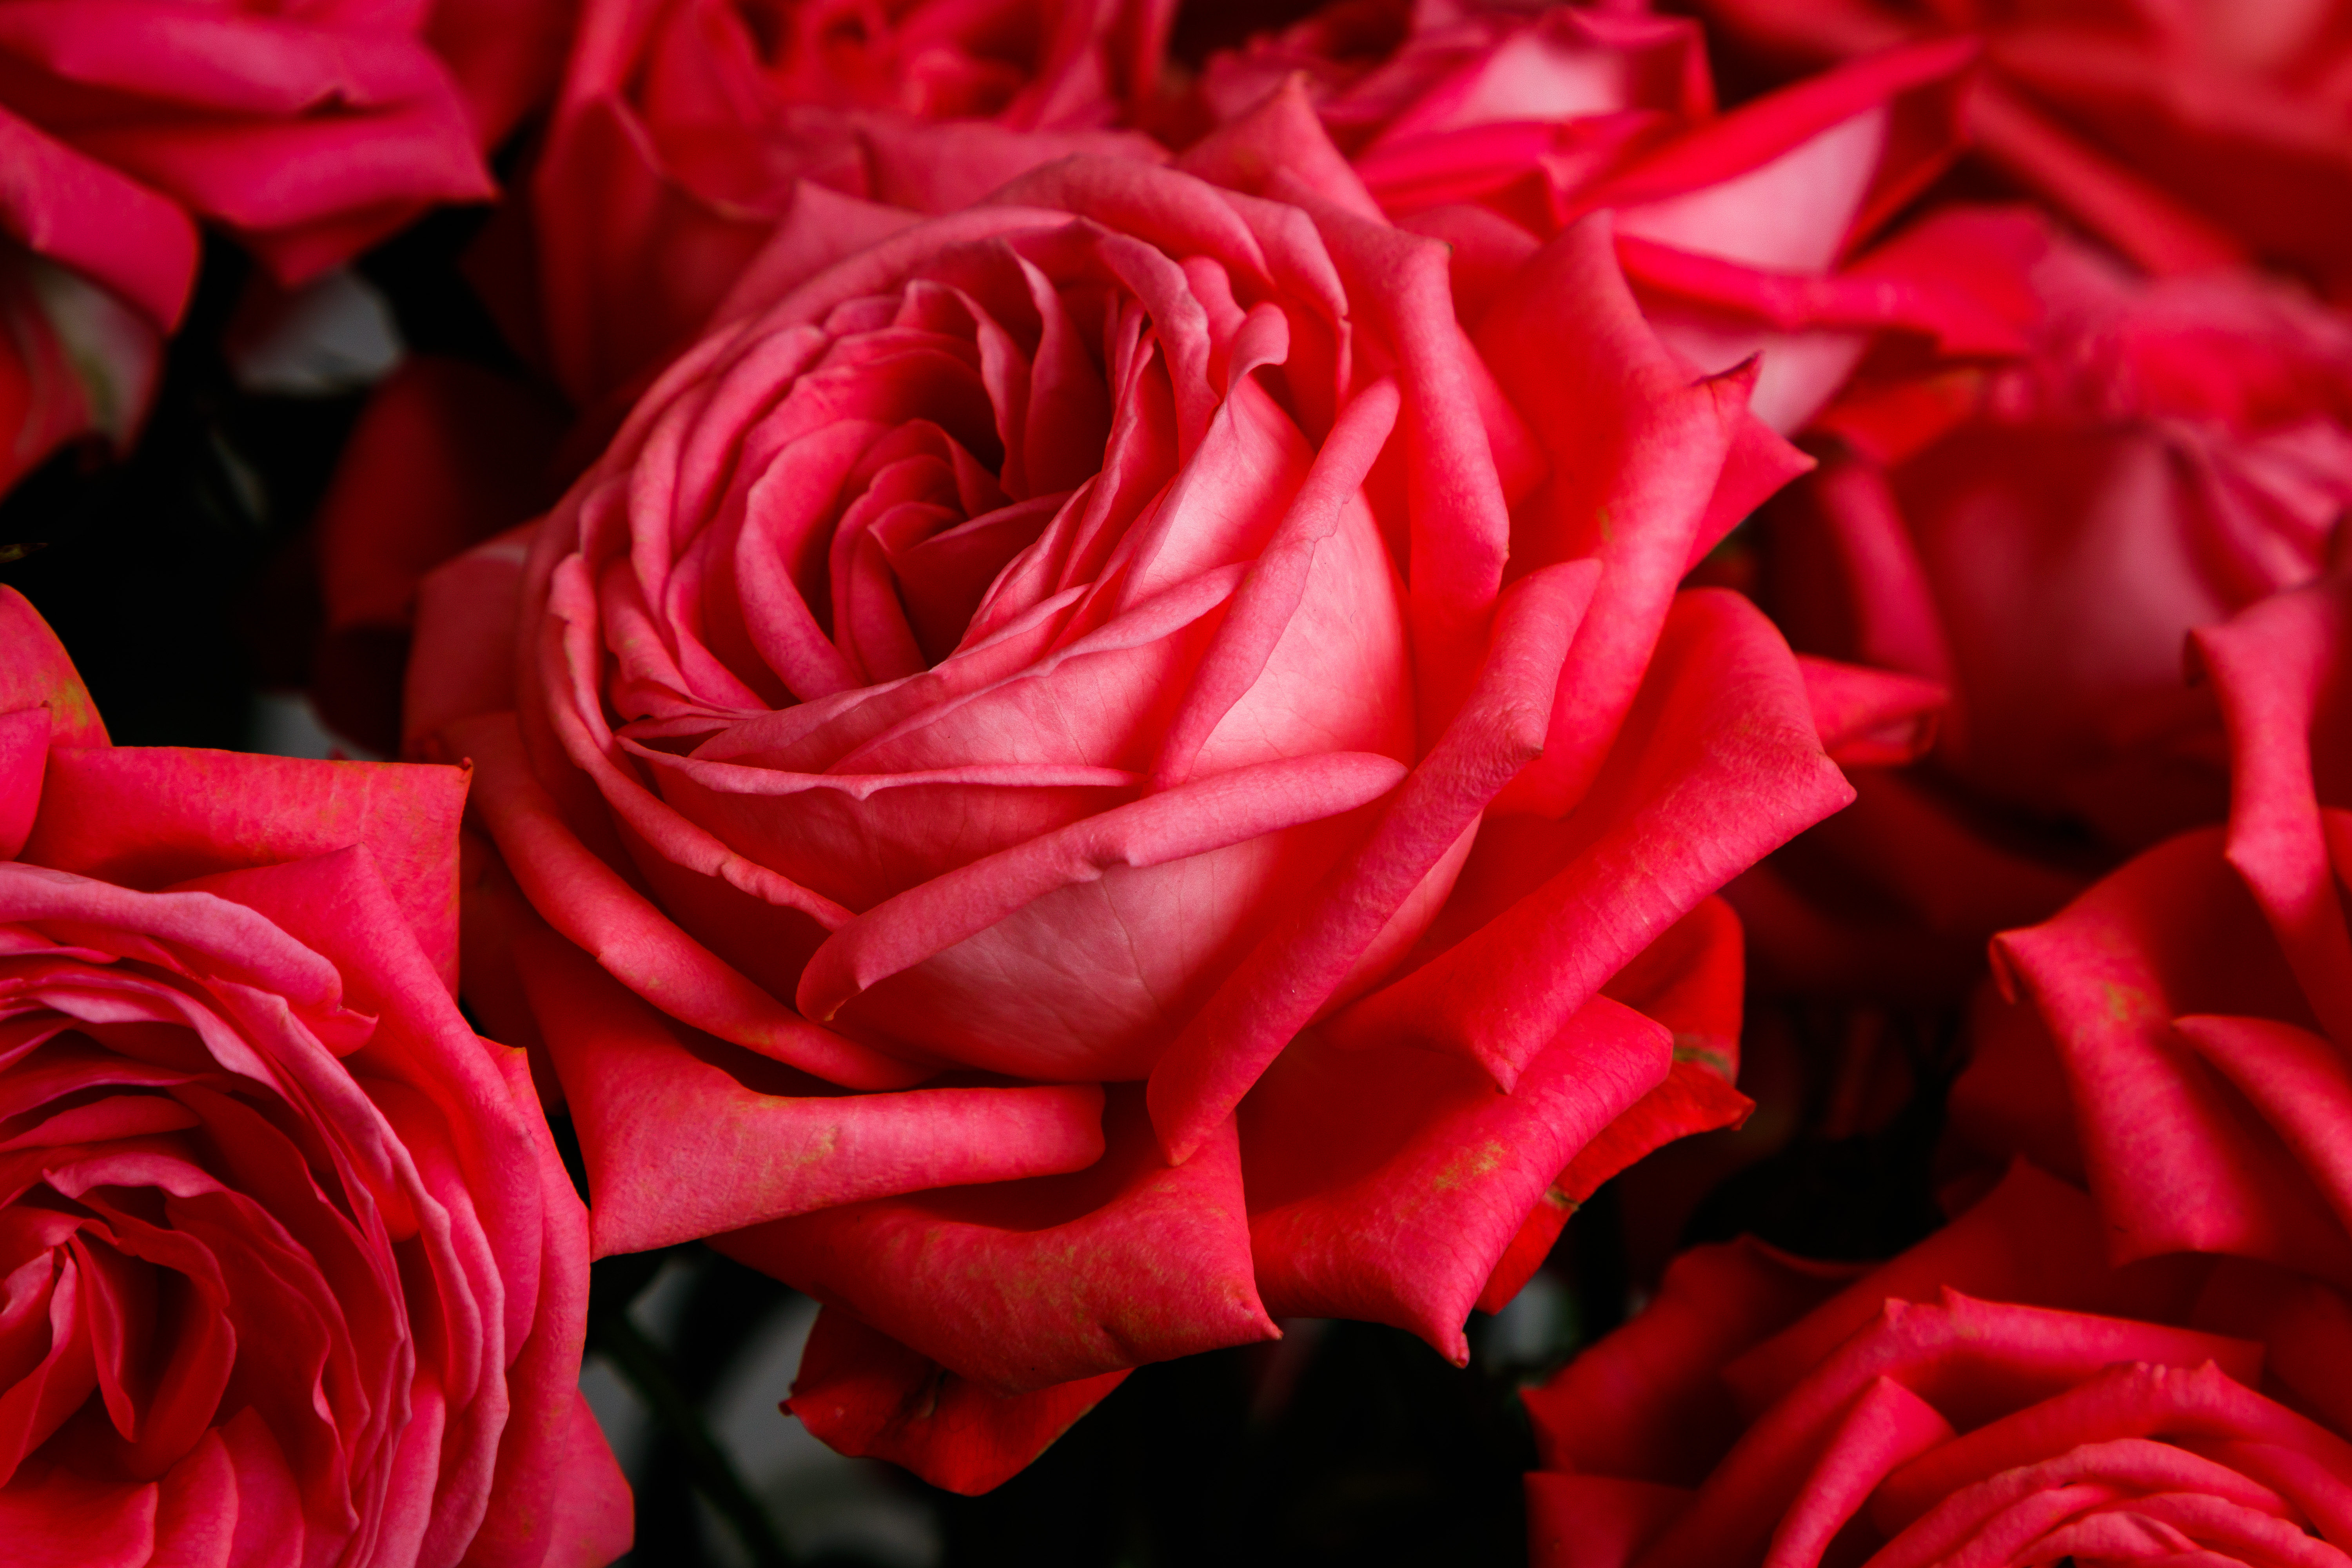
flowers, petals, nature, colorful, flower, flower garden, smell, living, happiness, summer, bloom, plants, garden, village, rural area, petal, red, pink, Colorfulness, magenta, flowering plant, carmine, rose family, botany, rose order, close up, rose, annual plant, photography, garden roses, cut flowers, floristry, Hybrid tea rose, herbaceous plant, perennial plant, still life photography, flower arranging, begonia, macro photography